Château de l'Horizon

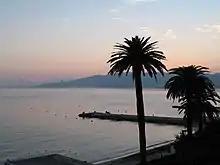
View of the Golfe Juan on which the château was built

The château de l'Horizon is a Modernist villa that was constructed in 1932 by the American architect Barry Dierks for the actress Maxine Elliott. The villa is located on shores of the Golfe-Juan at Vallauris.